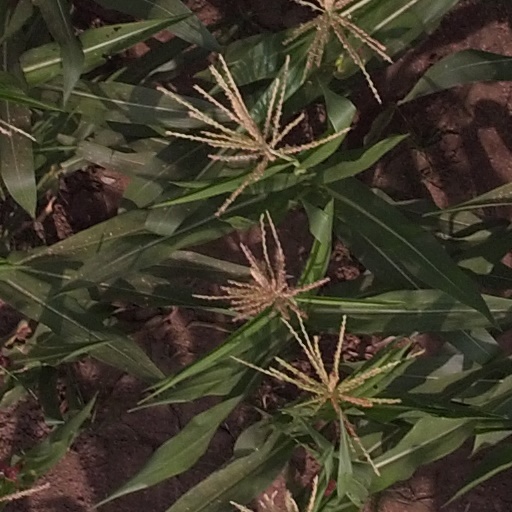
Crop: maize; corn